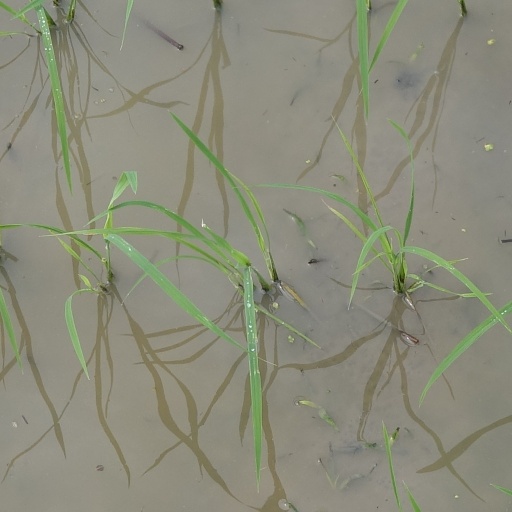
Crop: rice